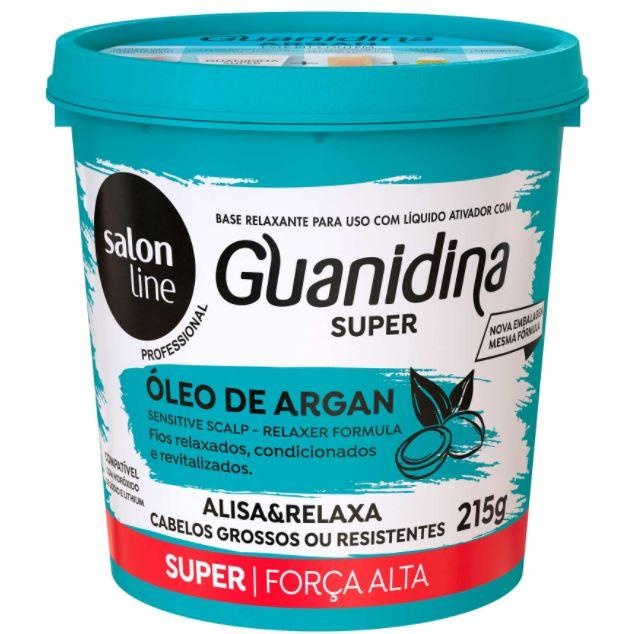
Salon Line Guanidine Thick Hair Super Strenght Relaxing Smoothing Activator Cream 215g
Salon Line Guanidine Argan Oil is a hair relaxer that smooths, relaxes, and reduces hair volume leaving it smoother and looser. Its formula contains Argan Oil that promotes shine and softness to the hair. Guanidine is compatible with Sodium Hydroxide and Lithium but incompatible with Ammonium Thioglycolate. It is important to watch out for colorings that contain Ammonia. How to Use: Before starting the process, spread the Keratin Hair Food Salon Line on the forehead, ears, and all over the scalp, especially on the hair separation lines, to avoid contact of the skin with relaxation. Do not skip any steps in the process. Wear gloves throughout the product application process. Do the wick test first before applying the product to ensure that the hair can receive and check the application time. Do not use Anti-dandruff Shampoo for at least 3 days before. Application Process: Start by dividing the hair into four parts with non-metallic fasteners. If you are a professional hairdresser and have experience in the relaxation process, you can divide the hair into more than 4 parts, according to your preference. With a fine tooth comb start the application at the nape, in the 1st first quadrant, distributing the product in thin strands from the root to the middle of the hair, avoiding touching the scalp. After applying the product on all the locks of the first quadrant, proceed to the next quadrants repeating the same application process. When finishing the application, go back to the 1st quadrant and using a medium toothed comb, apply the product from the length to the ends. Continue the procedure in all quadrants until all hair has received the product. Leave the product according to the time indicated in your wick test. Rinse Neutralization: Rinse the hair thoroughly with warm water or at room temperature. Make sure that all relaxation has been removed from all applied areas. Avoid the eye area while rinsing. The Neutralizing Shampoo Salon Line with color indicator is indispensable for the total removal of residues, it will also alert you of the place where the relaxation has not been completely removed. Check the color of the shampoo to find out where product residues are still in the hair. Wash your hair until the foam is completely white. Then rinse well and proceed to STEP 3. Conditioning and Finishing: After relaxation, neutralization, and rinsing are completed correctly, apply a Salon Line Conditioner of your choice. Evenly distribute the product throughout the hair. Let it act for (5) minutes. Rinse well with warm water, dry with a towel, and finish as desired. Contains: 01 Salon Line Guanidine Thick Hair Super Strength Relaxing Cream 215g
Brand: Salon Line
Category: Health & Beauty > Personal Care > Hair Care > Hair Permanents & Straighteners